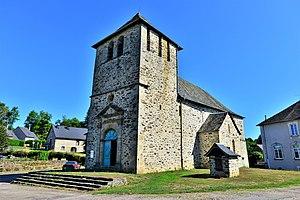
L'église de Saint Clément, Corrèze, France.
Saint-Clément est une commune française située dans le département de la Corrèze en région Nouvelle-Aquitaine.